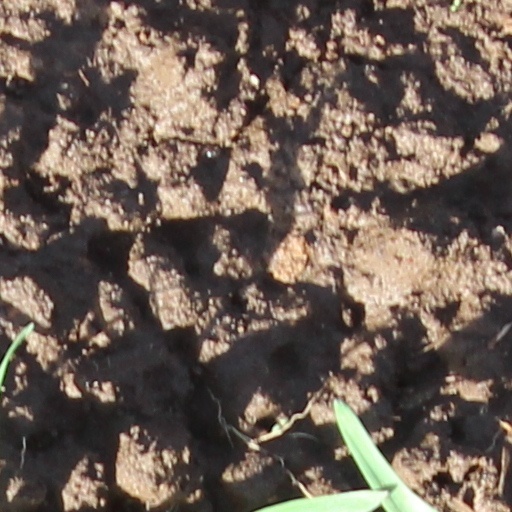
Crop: wheat